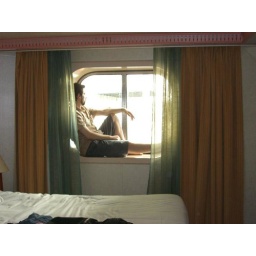
Looking out the window of the cruise ship while in port in Miami